Alicia Molik

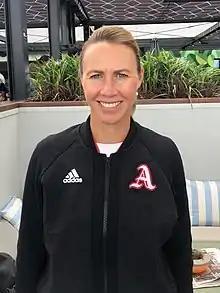
Molik in 2020

Alicia Molik (born 27 January 1981) is an Australian former professional tennis player. She reached a career-high singles ranking of world No. 8 and a career-high doubles ranking of world No. 6.